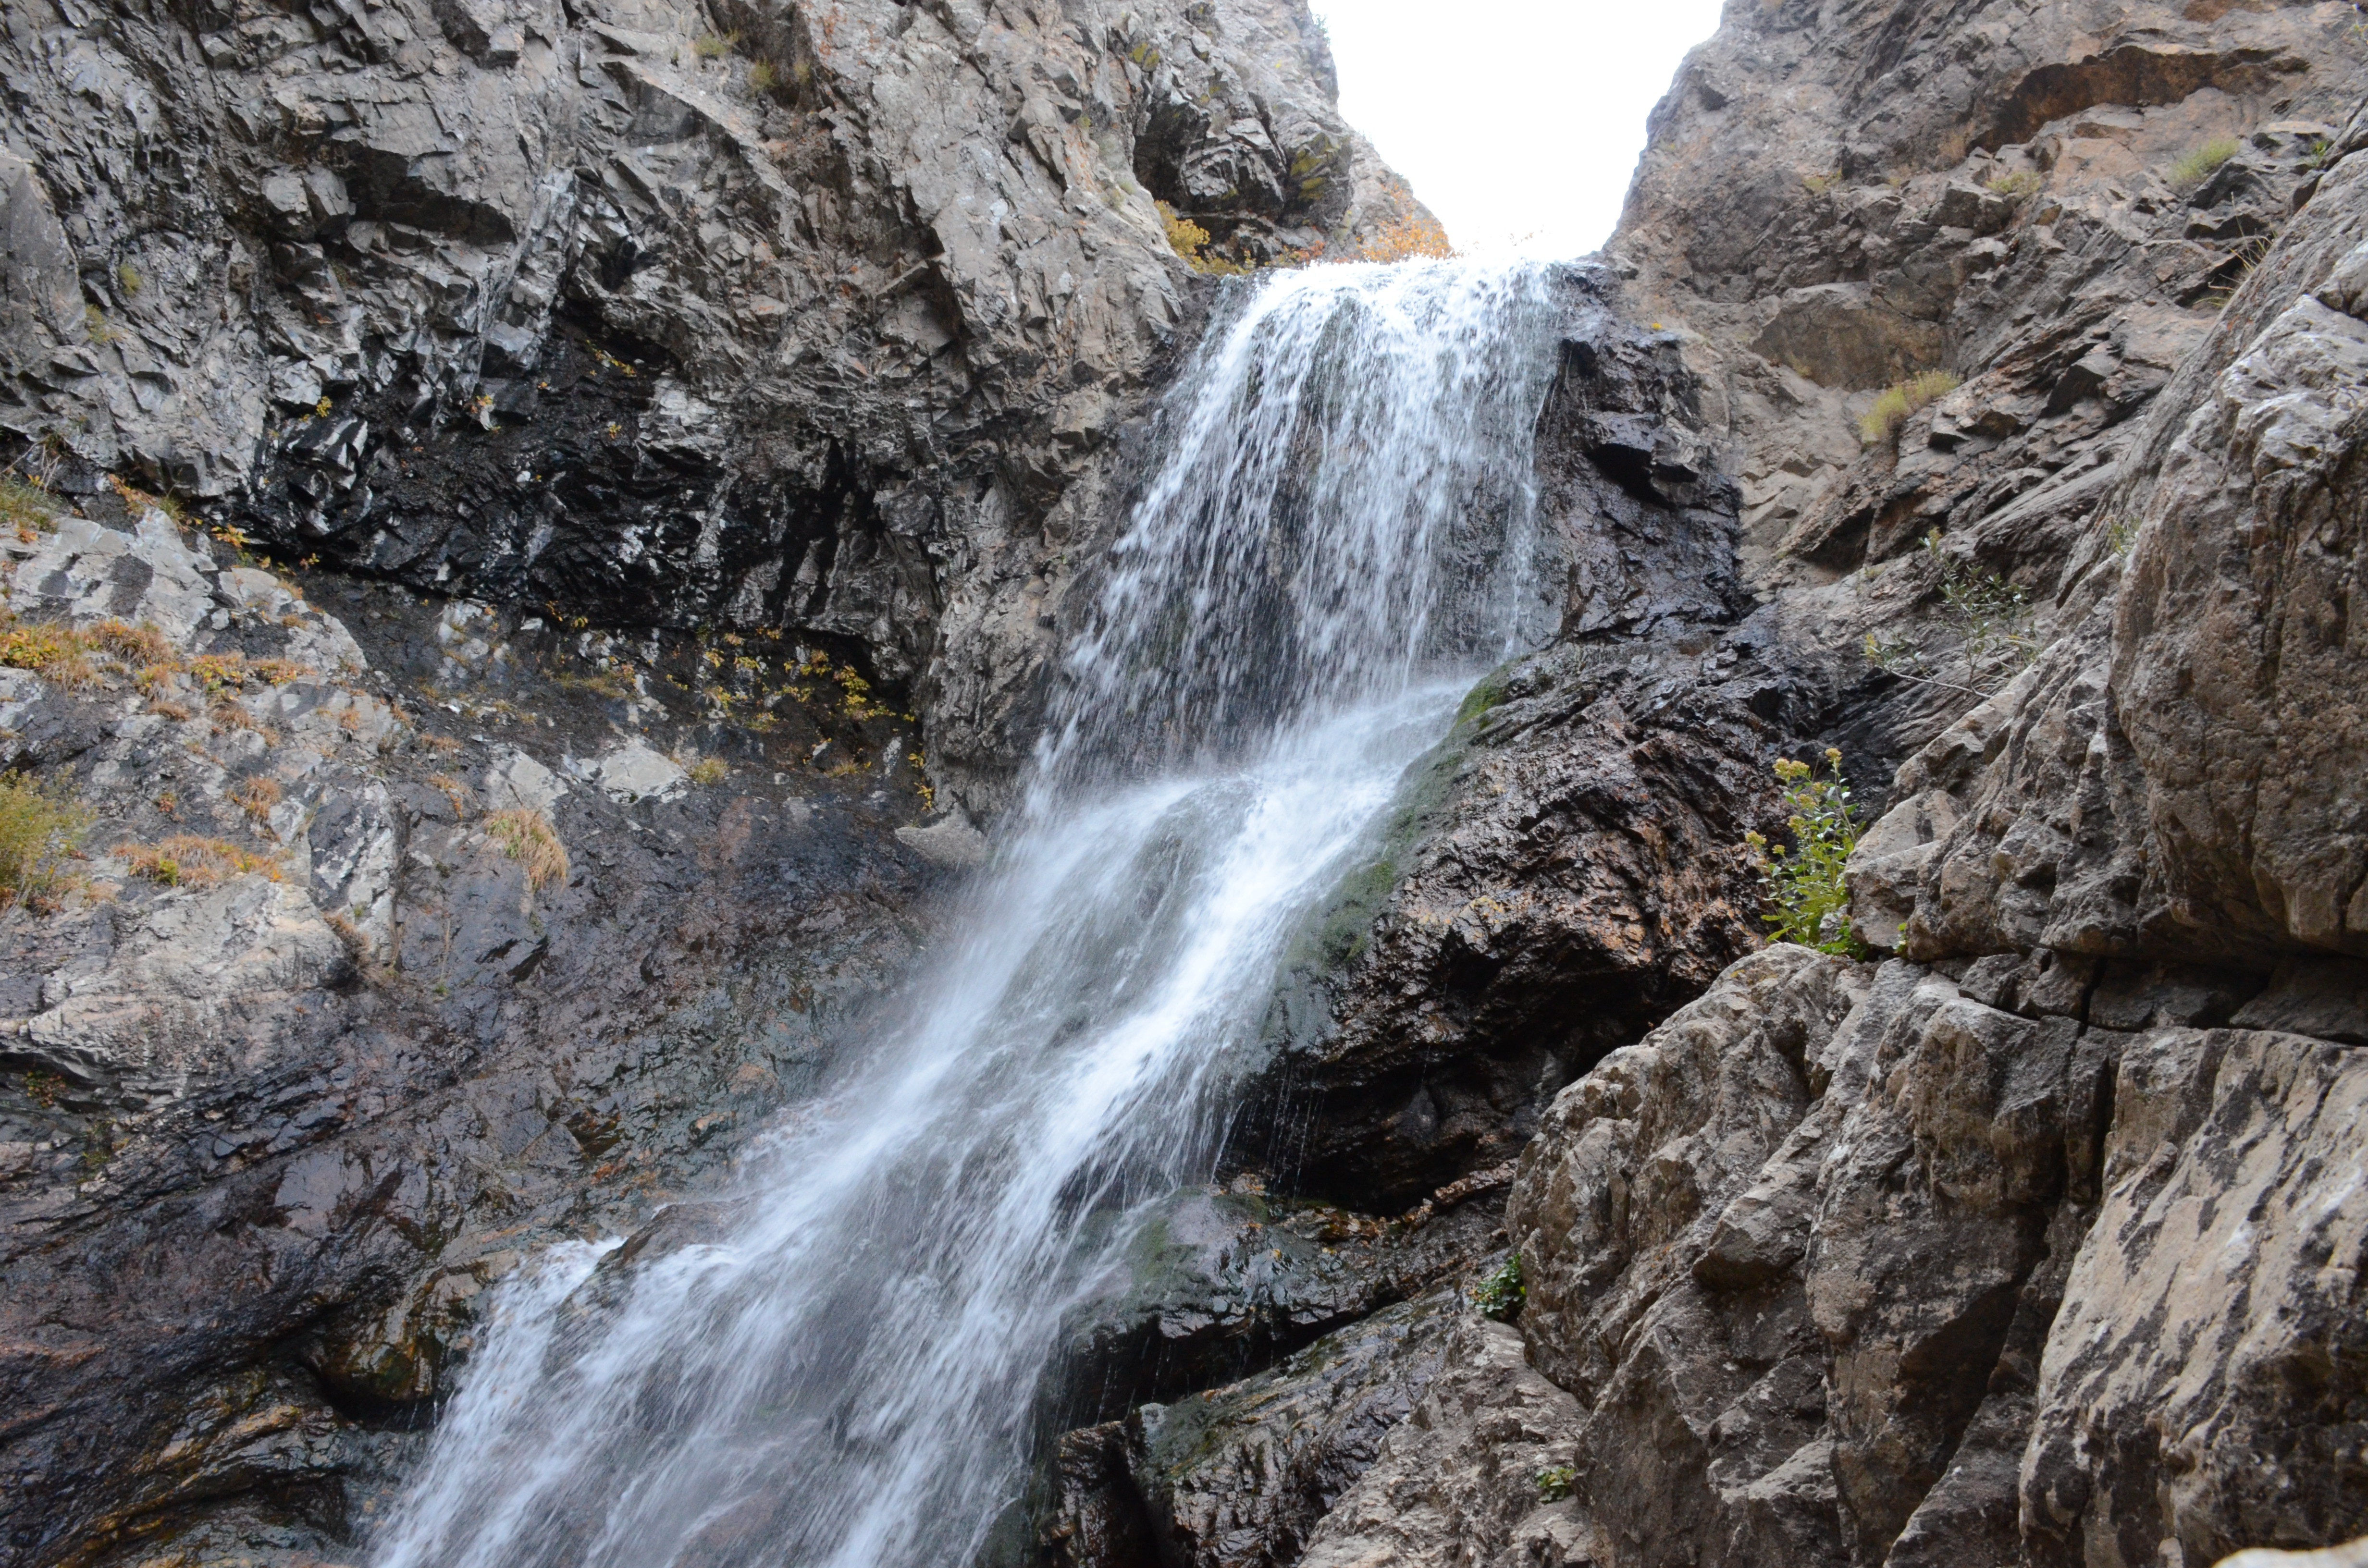
water, nature, rock, waterfall, adventure, stream, flow, peaceful, rapid, terrain, body of water, ravine, wasserfall, water feature, wadi, geological phenomenon